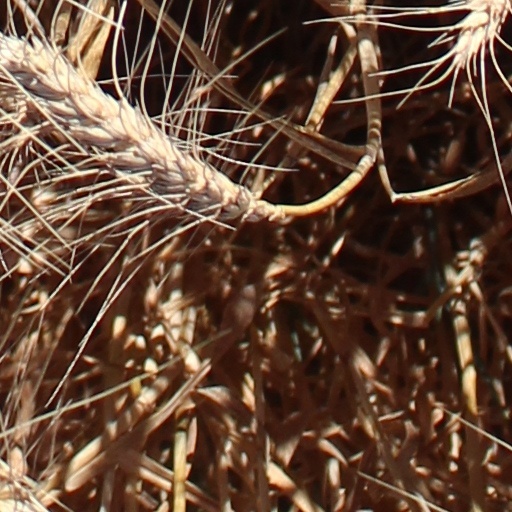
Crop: wheat